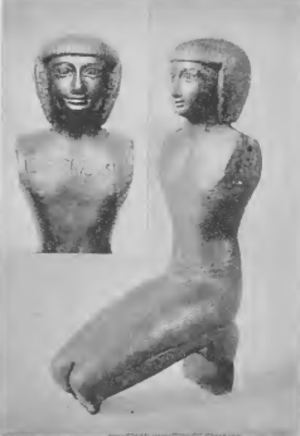
Nesbanebdjed II est l'un des grands prêtres d'Amon qui règne sur Thèbes de -992 à -990. Il est le fils de Menkhéperrê et Isetemkheb II.